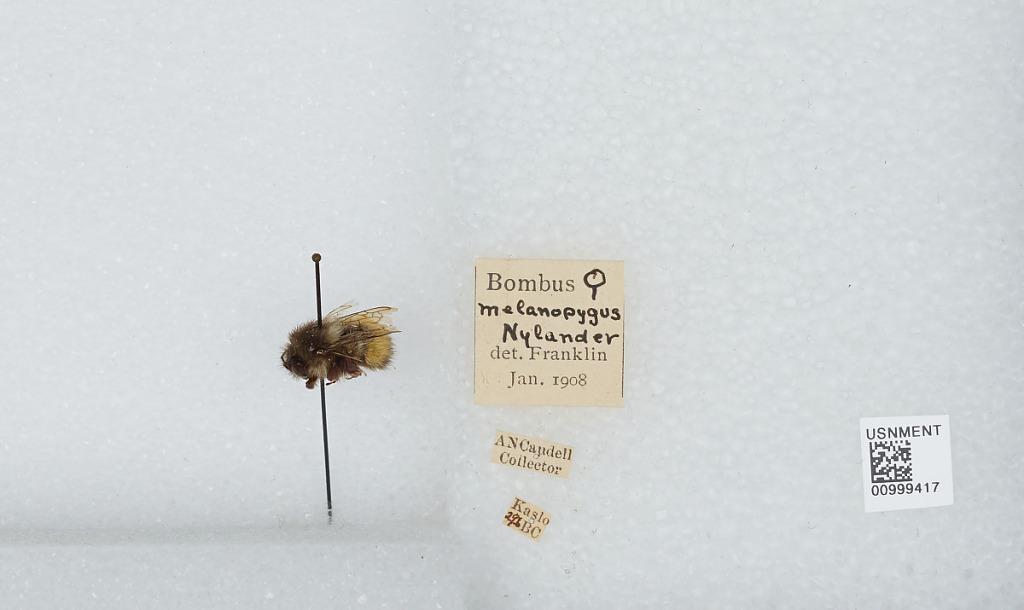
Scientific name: Bombus (Pyrobombus) melanopygus Nylander
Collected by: A. Caudell
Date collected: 1908-1-
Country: Canada
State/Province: British Columbia
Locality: Kaslo
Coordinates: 49.9133, -116.911
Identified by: Franklin